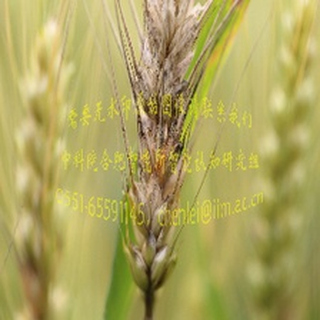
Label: wheat_fusarium_head_blight